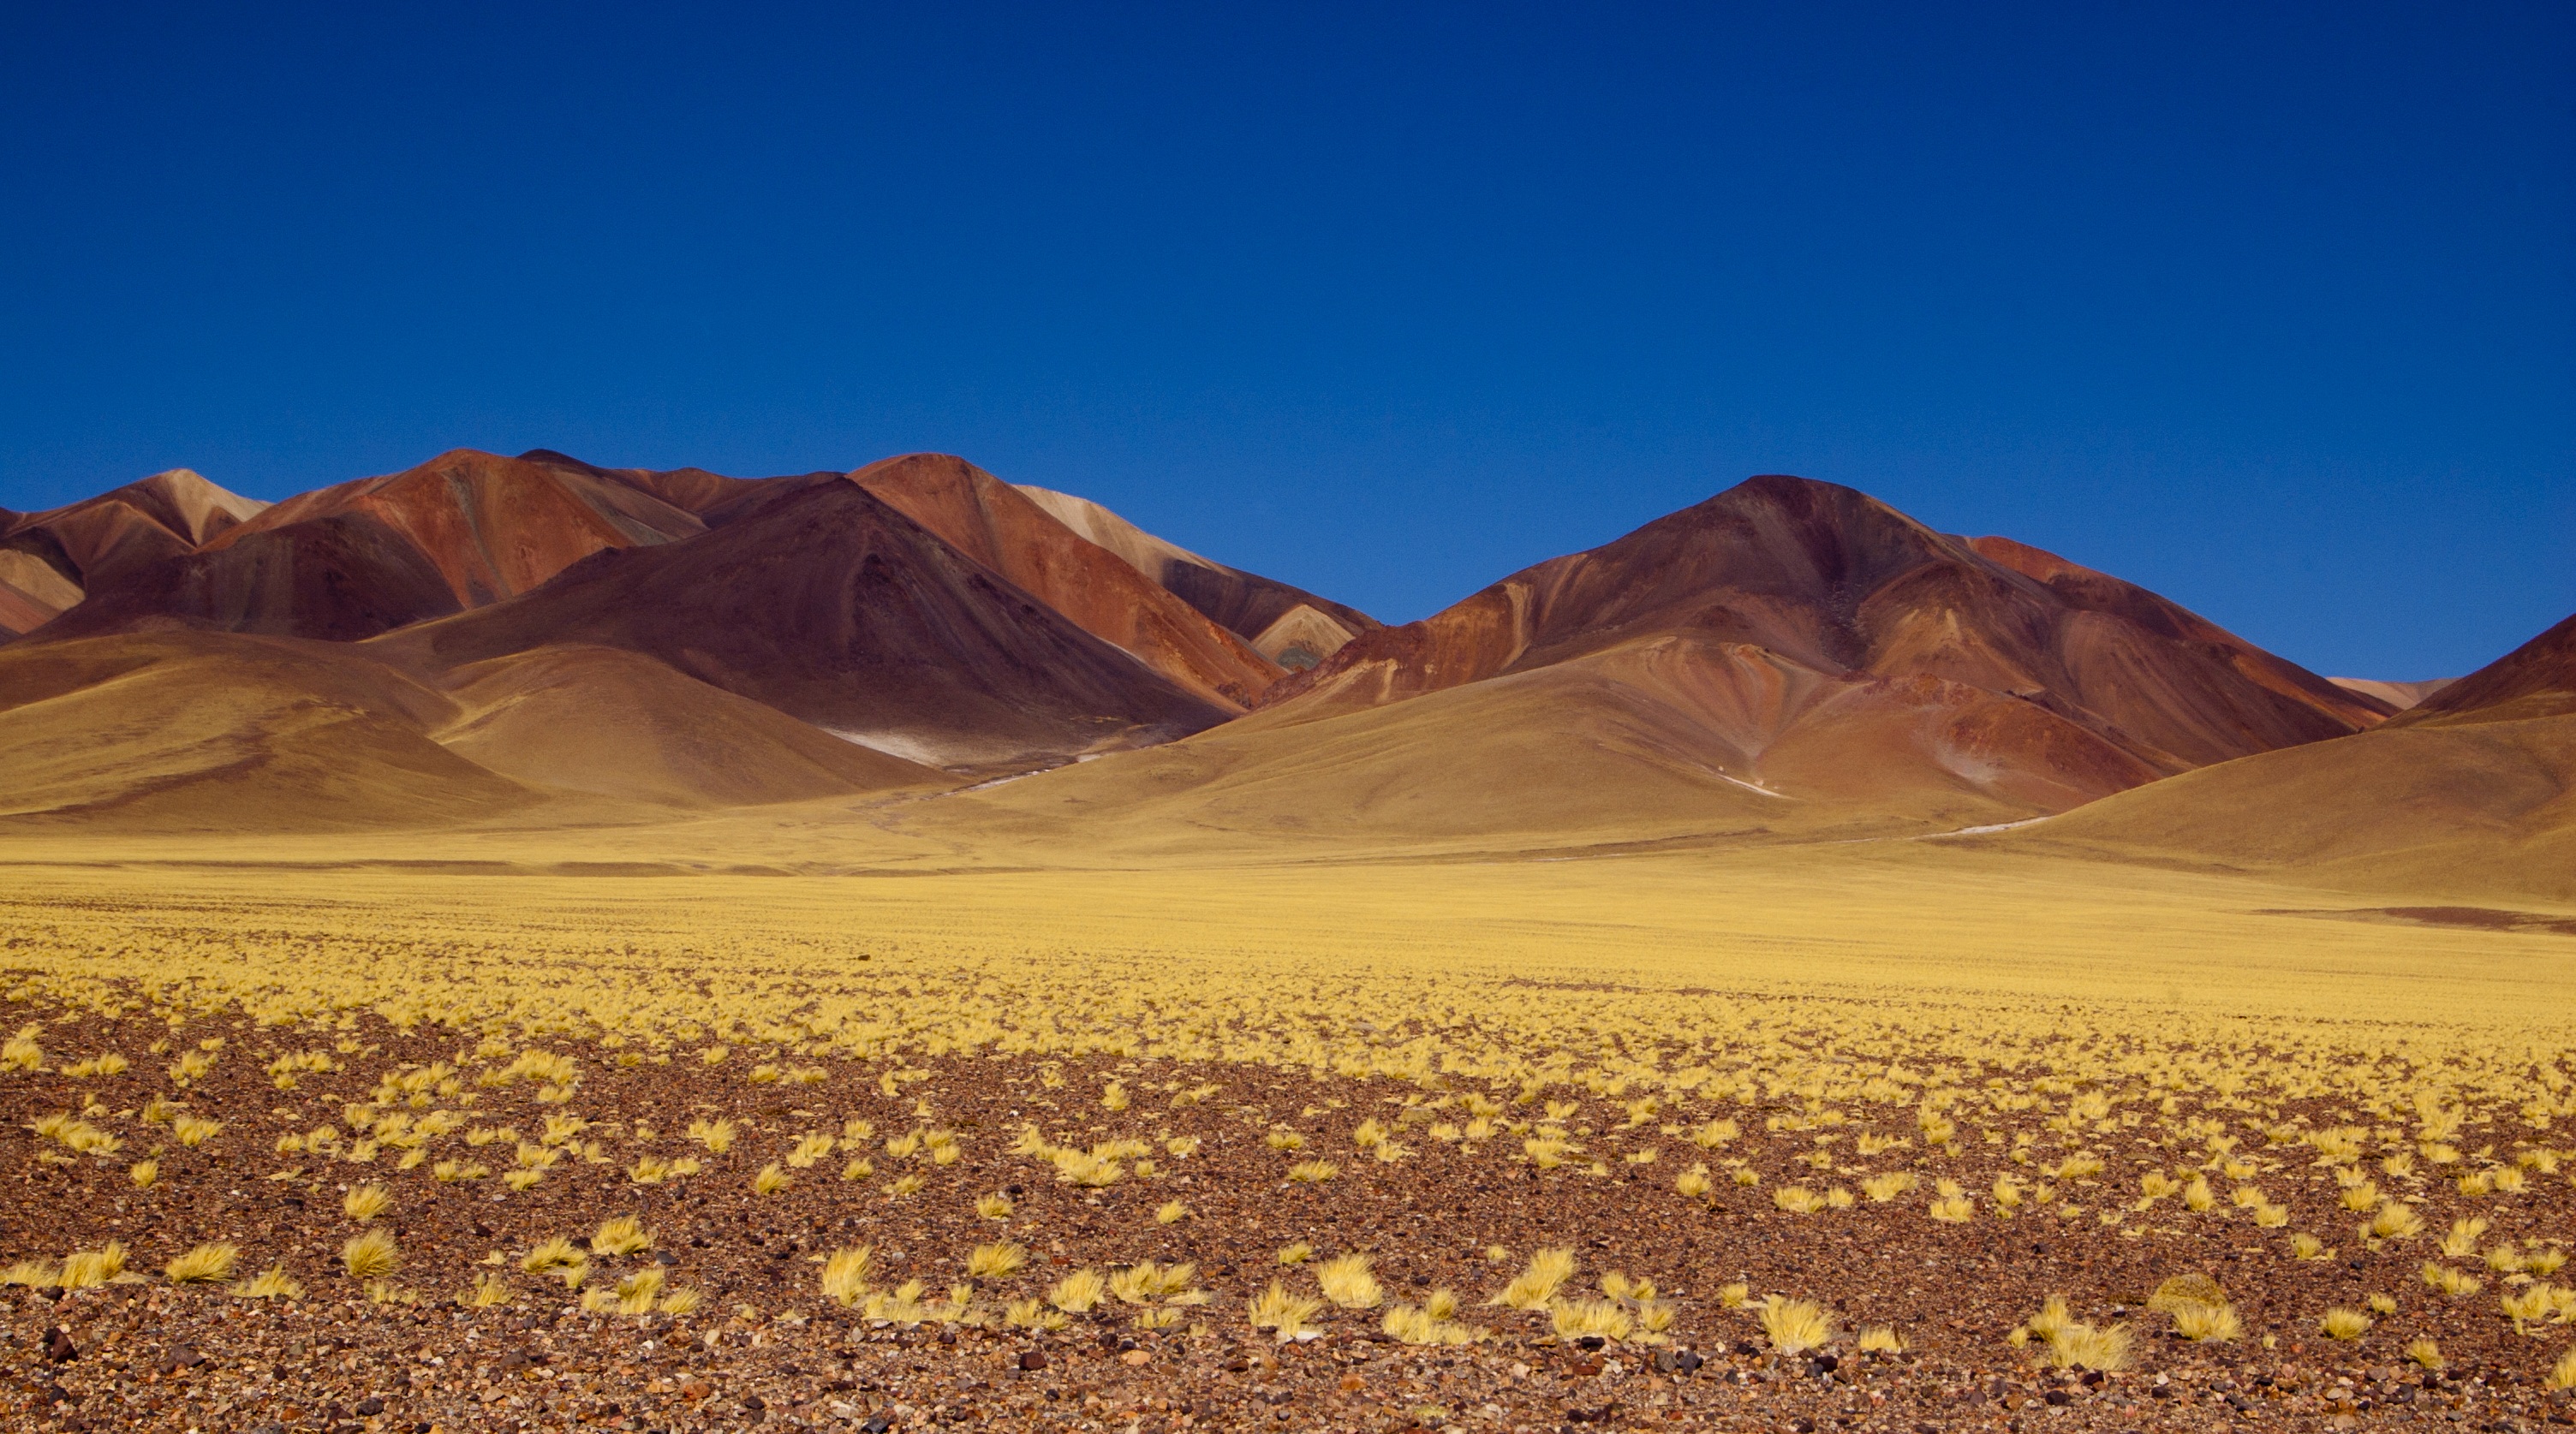
landscape, nature, horizon, wilderness, mountain, field, prairie, hill, desert, valley, soil, plain, grassland, badlands, plateau, argentina, cordillera, andes, ecosystem, sahara, wadi, butte, steppe, landform, erg, natural environment, geographical feature, aeolian landform, mountainous landforms, ecoregion